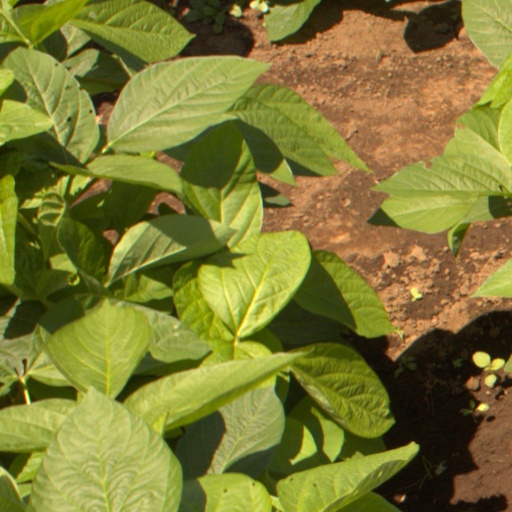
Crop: soybean